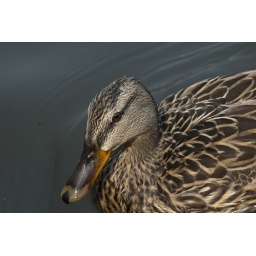
Pretty female Mallard swimming in the water. Photo taken at the Naperville Riverwalk.